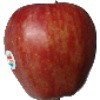
Label: Apple Red 1